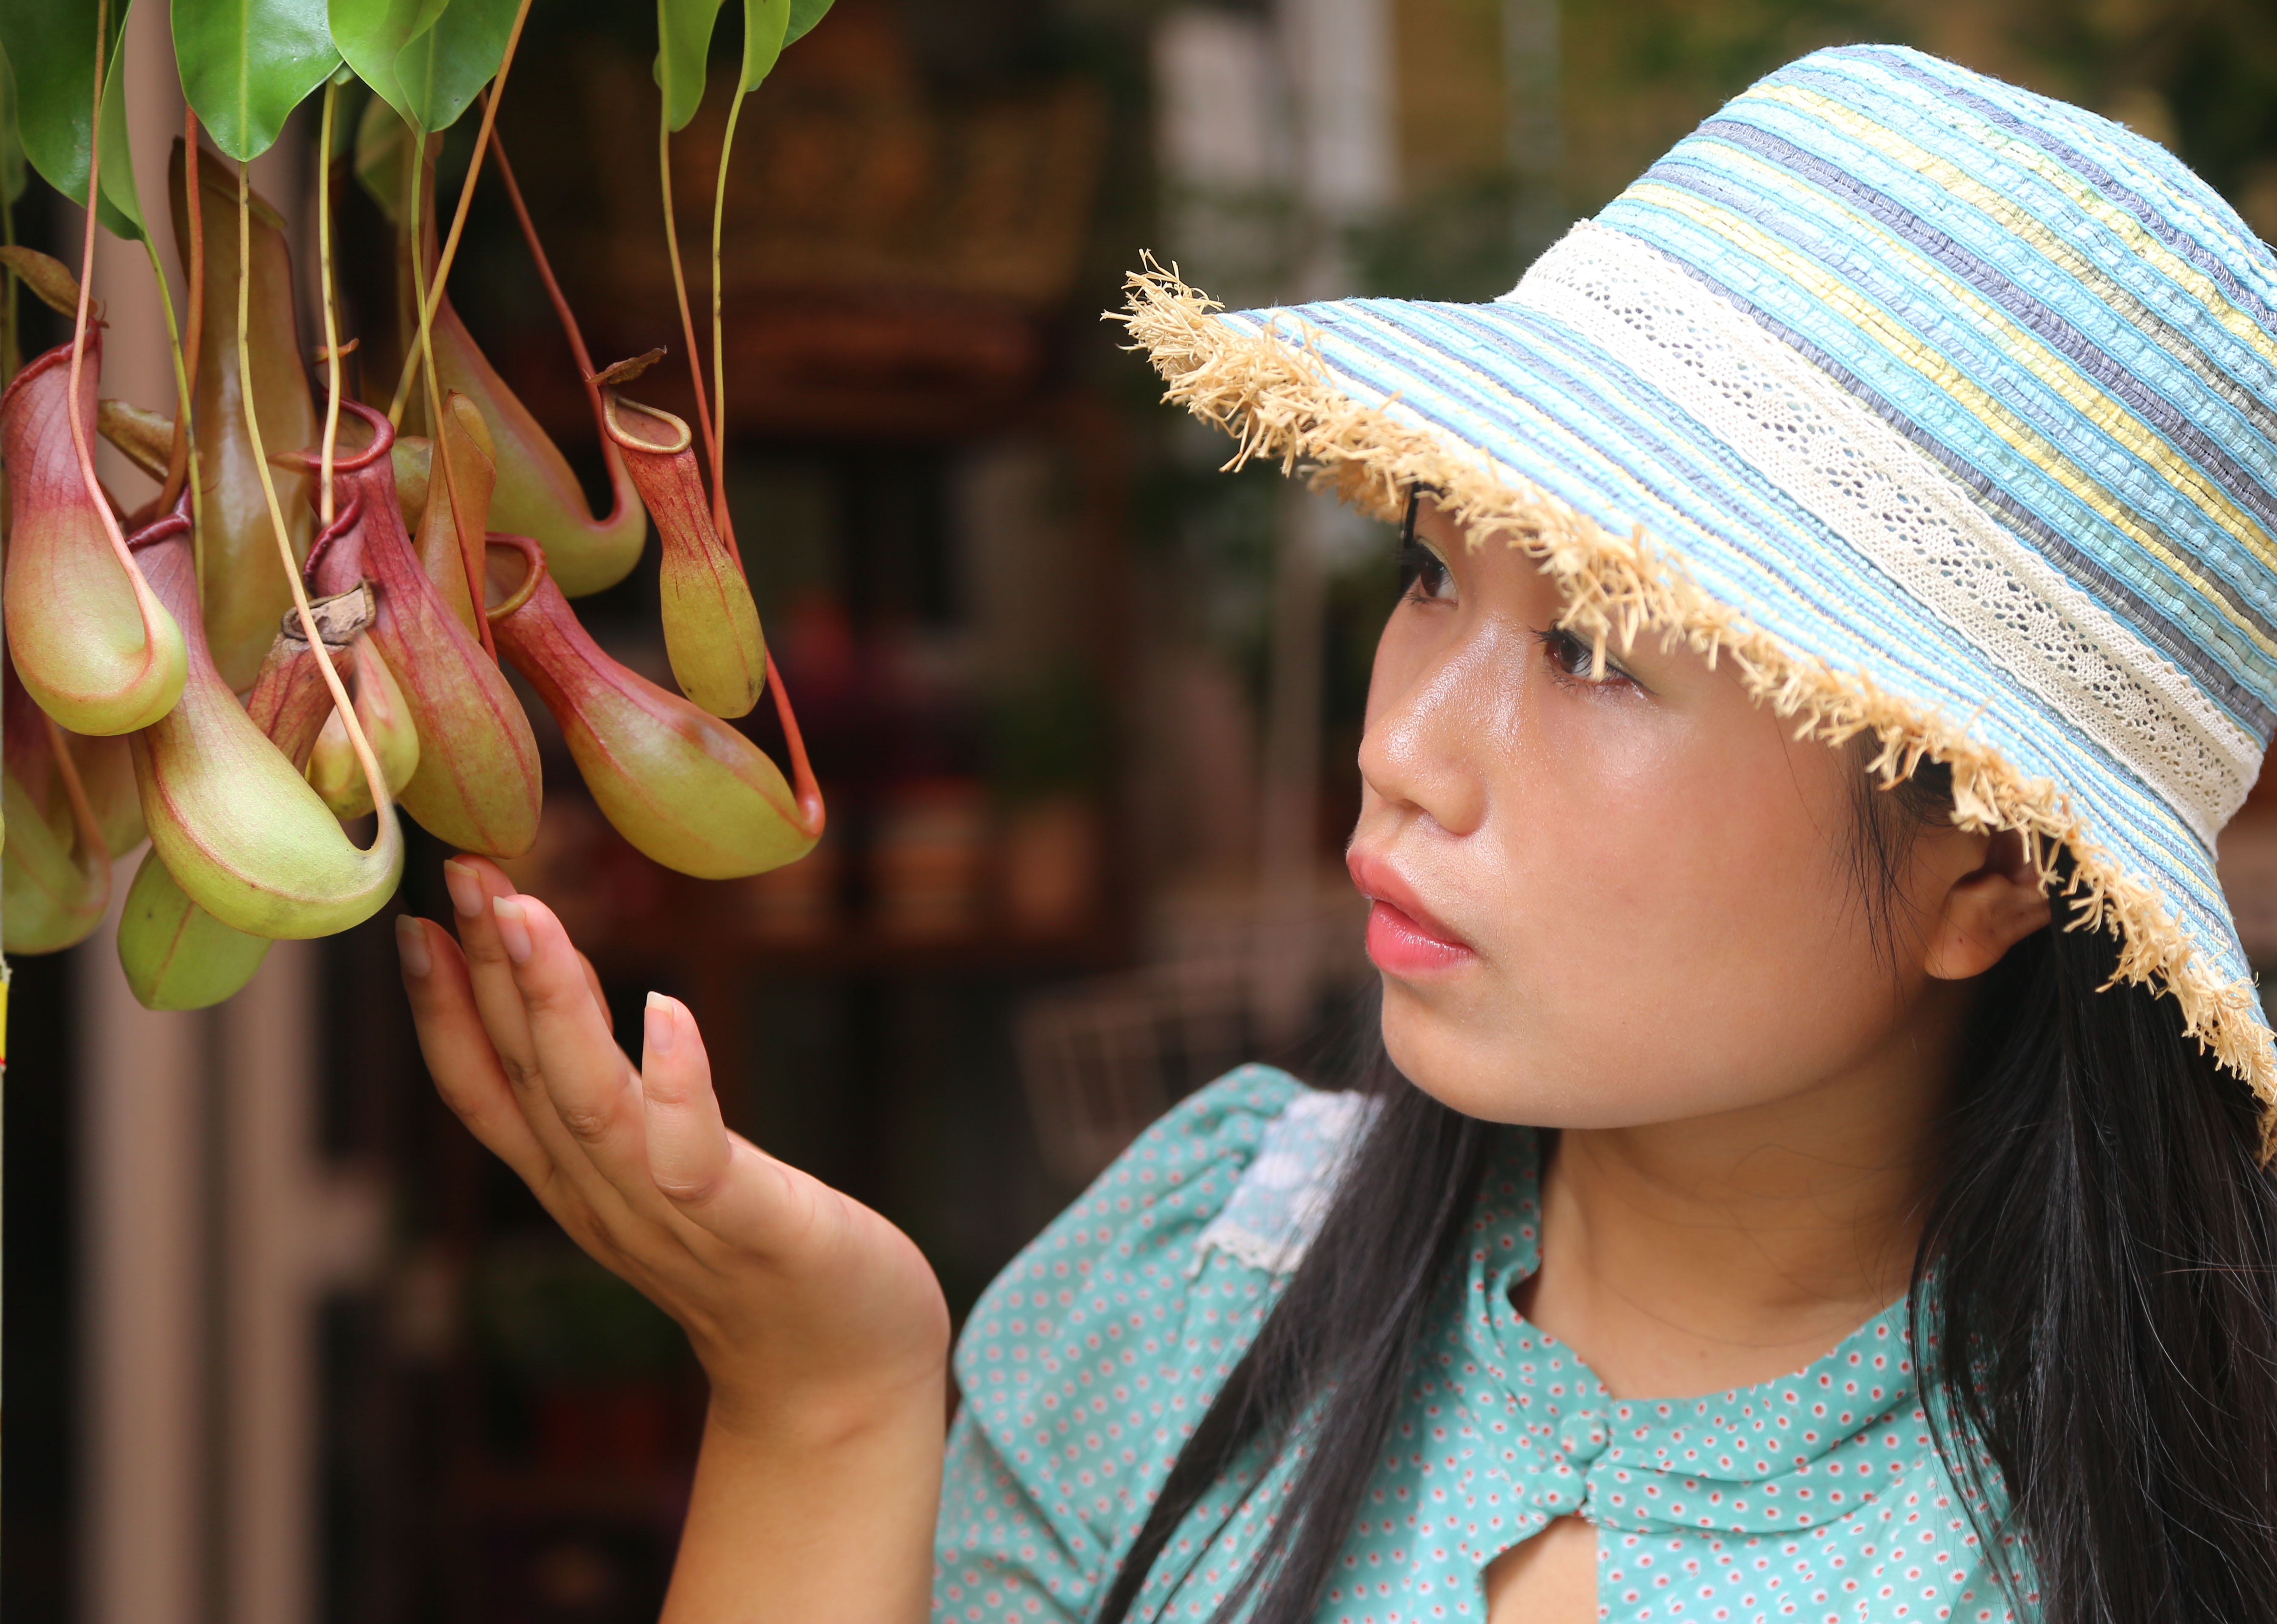
nature, girl, woman, flower, portrait, spring, color, fresh, asia, child, clothing, beauty, small fresh, the scenery, shot from the side, gypsophila paniculata